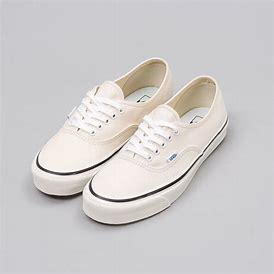
Brand: Vans
Model: Anaheim Factory Authentic 44 DX